Campbell House (Toronto)

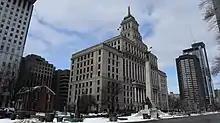
Campbell House after it was relocated to the northwest corner of University Avenue and Queen Street West

Campbell House is an 1822 heritage house and museum in downtown Toronto, Ontario, Canada. It was built for Upper Canada Chief Justice Sir William Campbell and his wife Hannah. The home was designed for entertaining and comfort, and constructed at a time when the Campbells were socially and economically established and their children had grown to adulthood. The house is one of the few remaining examples of Georgian architecture left in Toronto and is constructed in a style in vogue during the late Georgian era known as Palladian architecture.